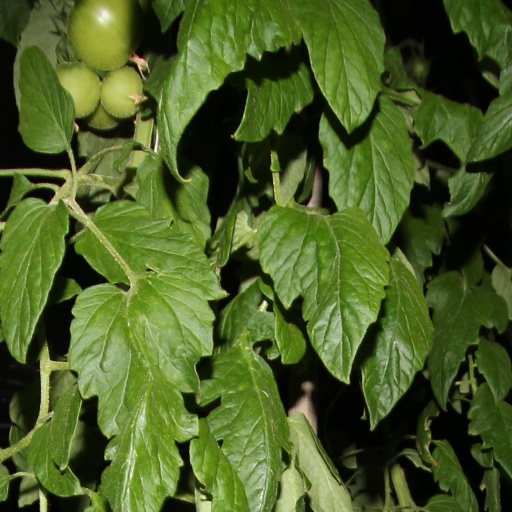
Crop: tomato